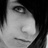
Emotion: neutral